Describe the emotion expressed in this image:  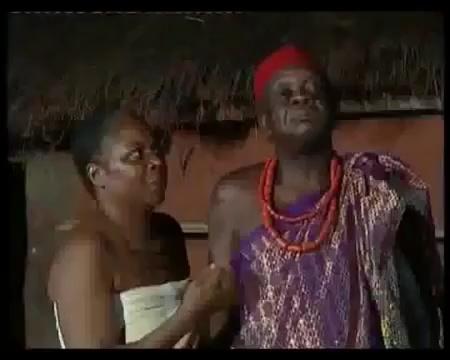
This person displays Suffering, valence and arousal with low intensity.